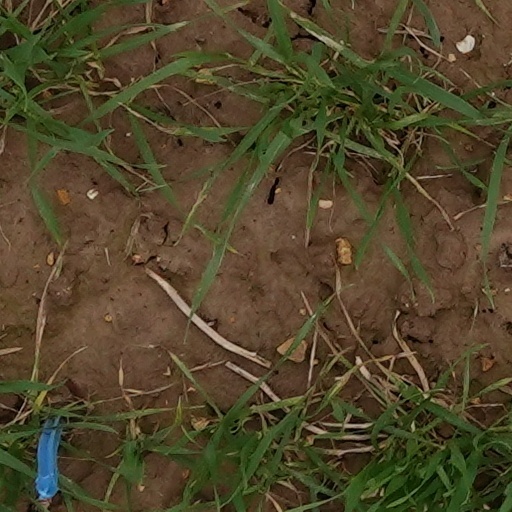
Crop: wheat